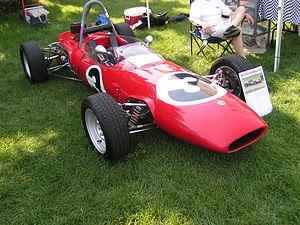
La Lotus 51 est une monoplace de type Formule Ford du constructeur britannique Lotus, apparue en 1967 pour le lancement de cette série.